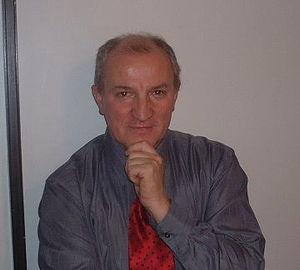
Le Docteur Miroljub Jevtic est professeur à la Faculté de sciences politiques de l'université de Belgrade.